Sulluh

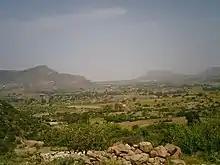
Middle Sulluh catchment

Evidence given by Italian aerial photographs of the catchment, taken in the 1930s show that 37% of the catchment was covered with woody vegetation (against 40% in 2014). This vegetation, and particularly the newly built conservation structures slow down runoff and impacts the runoff coefficient (9% in 1935 against 13% in 2014). As a consequence, discharges in the river were less than today.